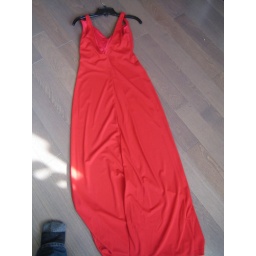
Lady in Red - beautiful fit red dress, floor length